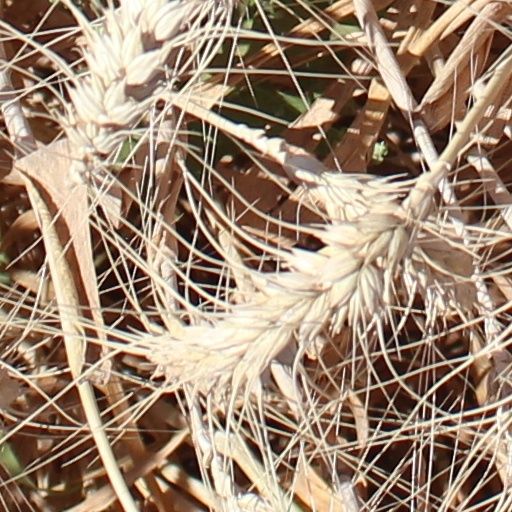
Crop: wheat